Terezinha Guilhermina

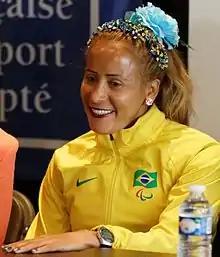
Guilhermina in 2014

Terezinha Guilhermina (born 3 October 1978) is a Paralympic athlete from Brazil competing mainly in category T11 sprint events, T11 being the category for totally blind athletes. She has congenital retinitis pigmentosa, as do five of her twelve brothers.